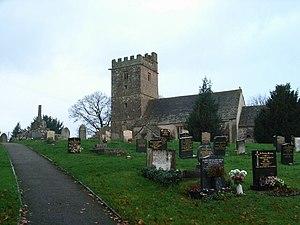
Llanover est un village et une communauté du Monmouthshire, au sud-est du Pays de Galles, au Royaume-Uni. Lors du recensement de 2011, la population était de 1 392 habitants.